List of Bates Motel characters

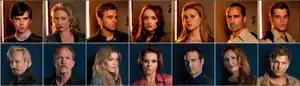
Members of the cast, from left to right; upper row: Highmore, Farmiga, Thieriot, Cooke, Peltz, Carbonell, Vogel; lower row: Eklund, O'Neill, Robertson, Kwiatkowski, Vartan, Creskoff, and Johnson

The following is a list of characters that have appeared in the A&E drama-thriller television series "Bates Motel", an adaptation of Robert Bloch's novel "Psycho". The series was developed by Carlton Cuse, Kerry Ehrin, and Anthony Cipriano.